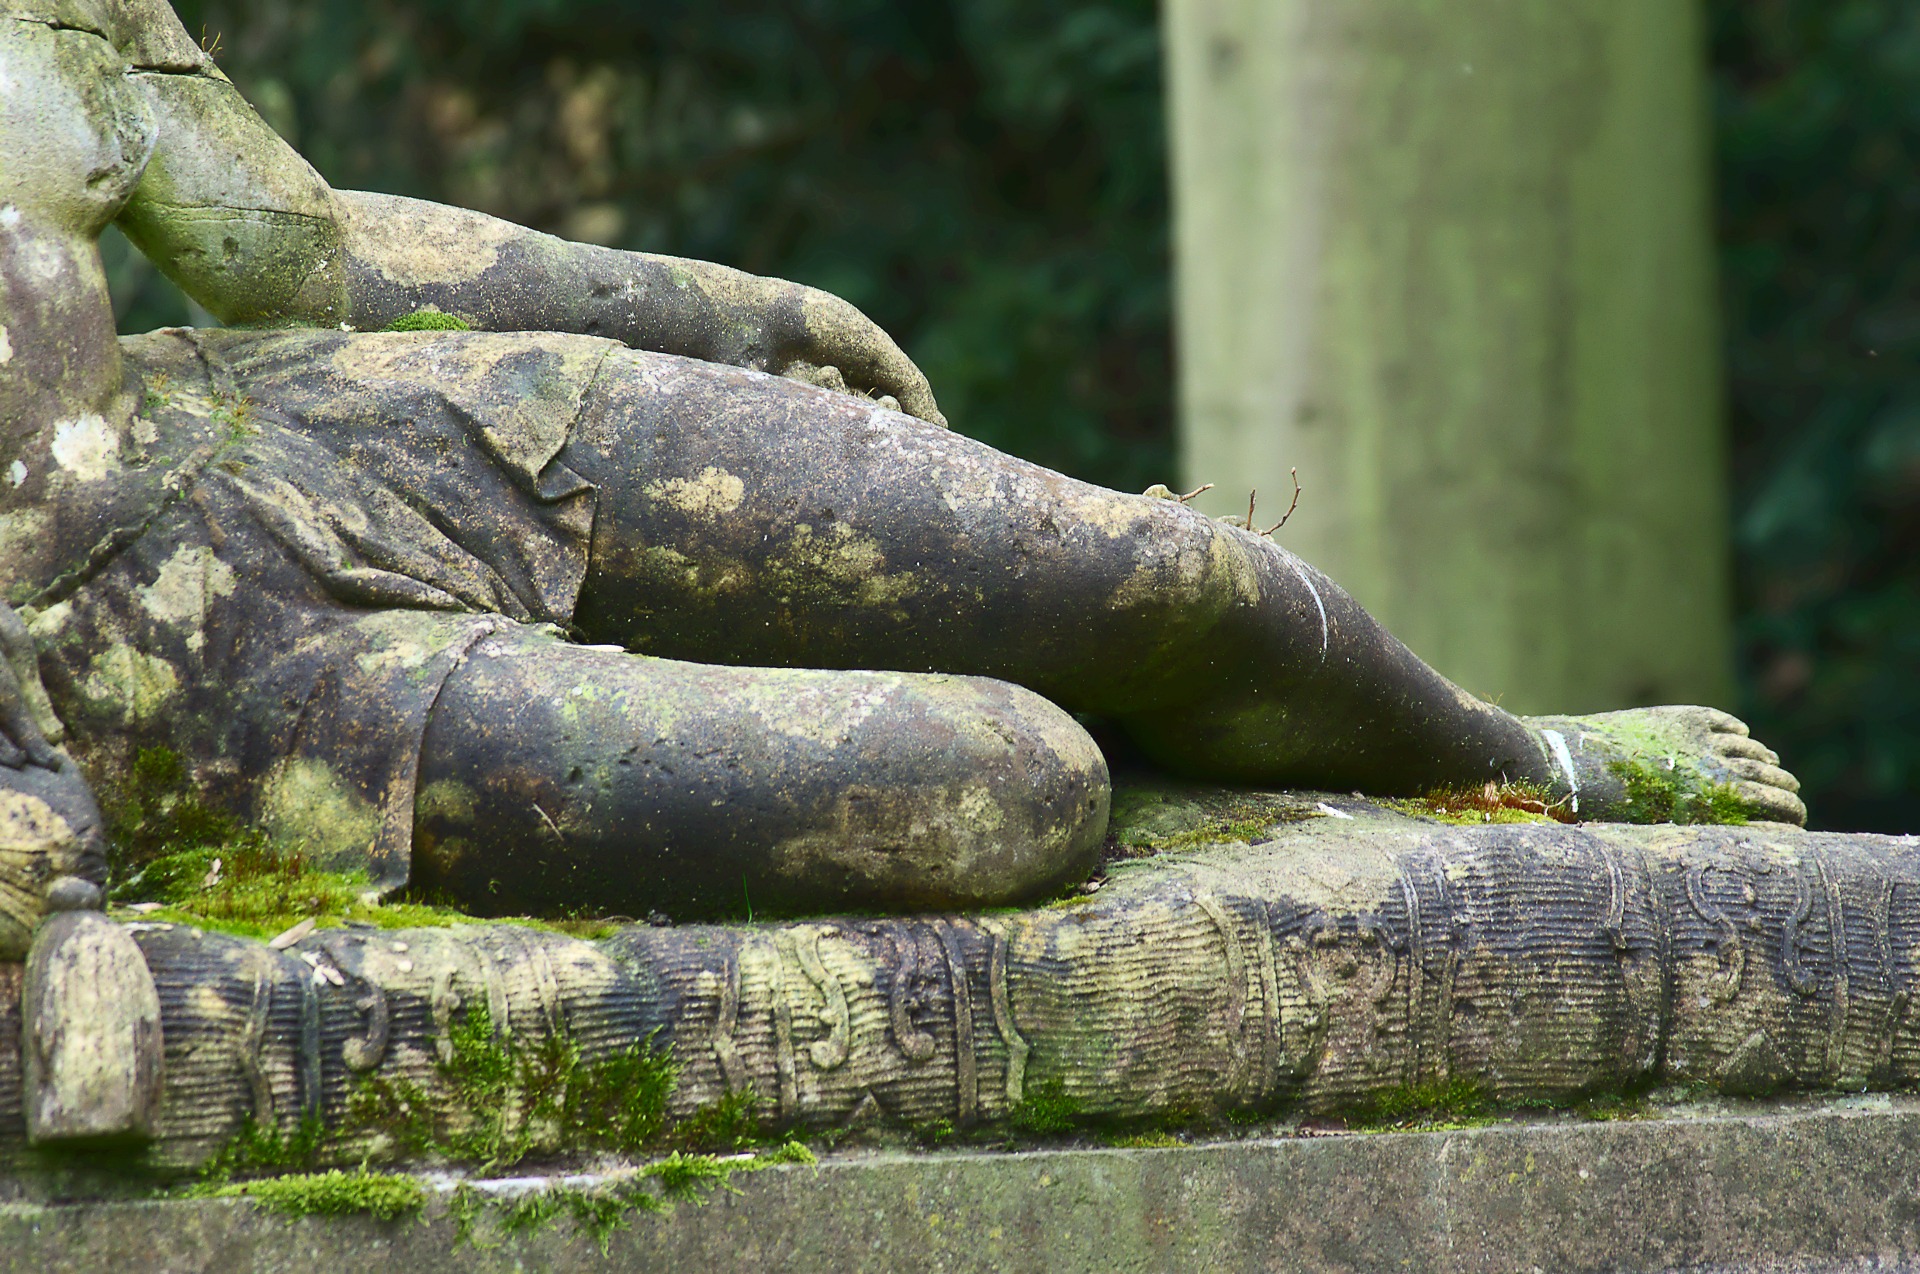
tree, nature, forest, grass, rock, plant, woman, leaf, trunk, monument, wildlife, statue, zoo, green, jungle, autumn, botany, garden, sculpture, art, temple, habitat, woody plant, enghien park